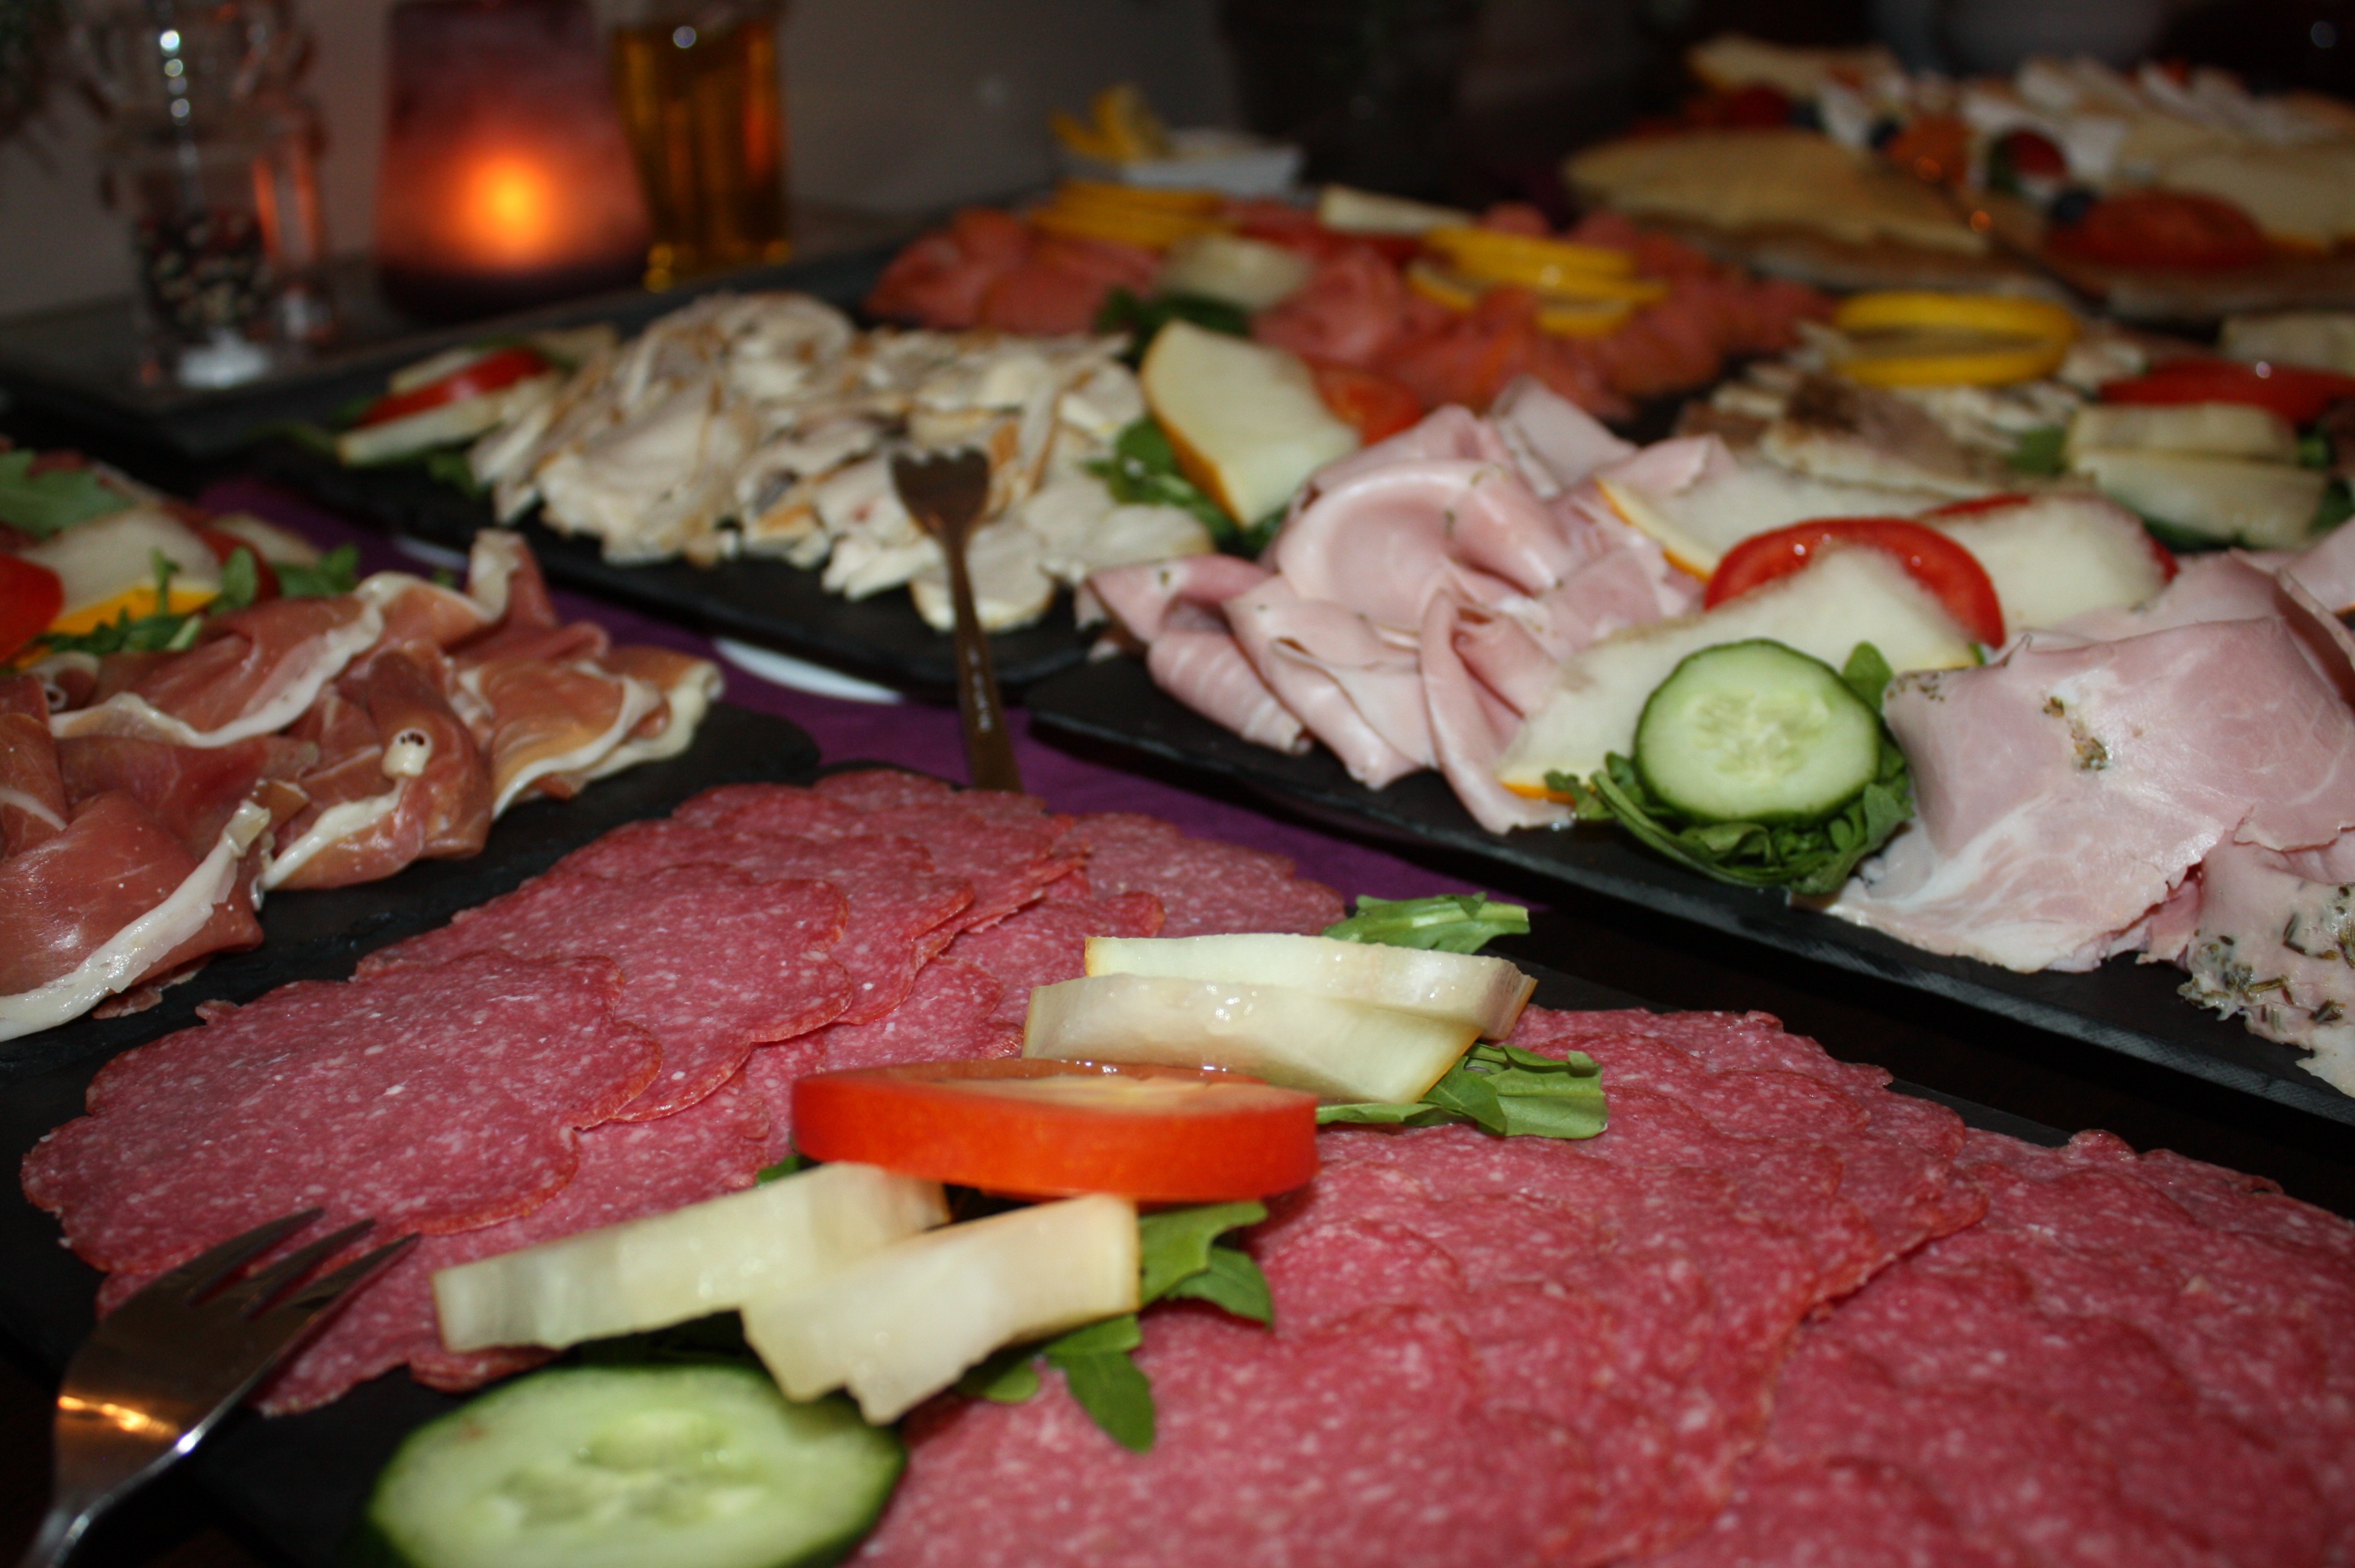
restaurant, dish, meal, food, breakfast, eat, meat, cuisine, delicious, buffet, cheese, sausage, salami, cut, asian food, salmon, frisch, gastronomy, ham, treat, hors d oeuvre, breakfast buffet, samgyeopsal